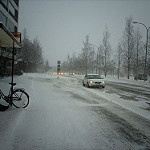
Label: non_damage_buildings_street